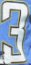
Number: 3